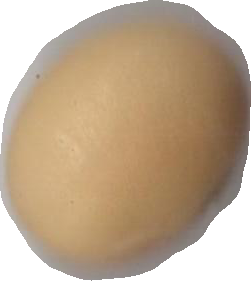
Variety: Dega